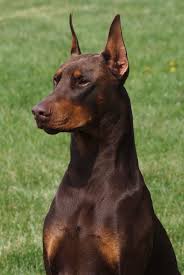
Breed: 209-n000054-Doberman